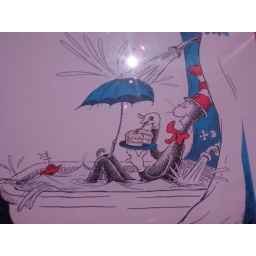
cat in hat in tub